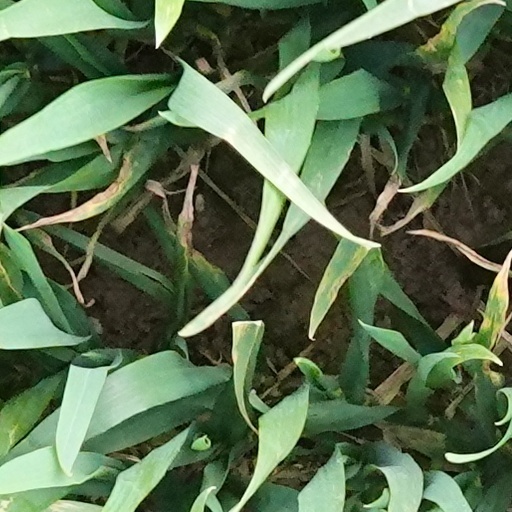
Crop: wheat